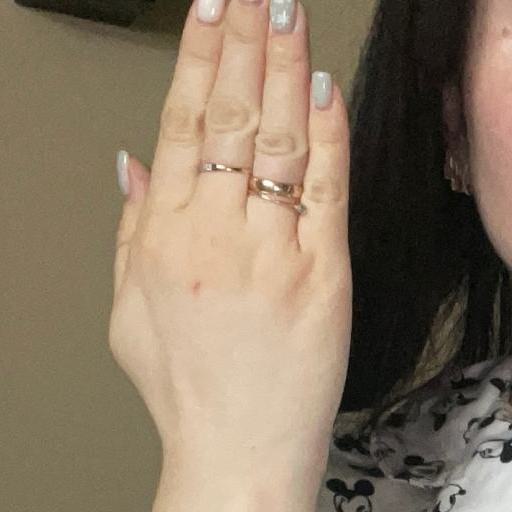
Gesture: stop_inverted